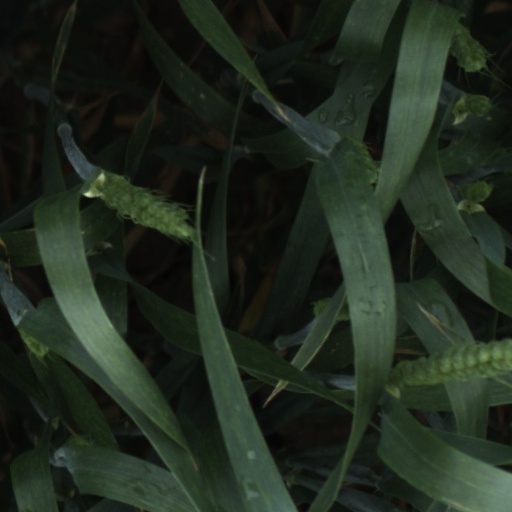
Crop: wheat